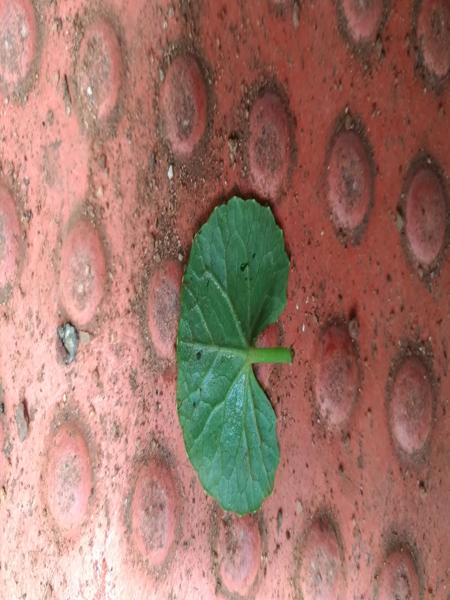
Plant: Bhrami